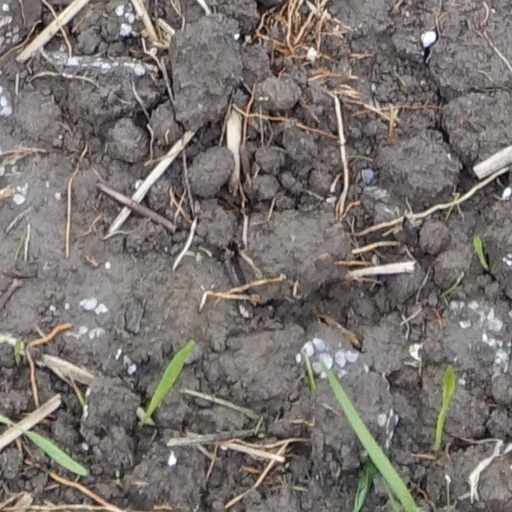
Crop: wheat